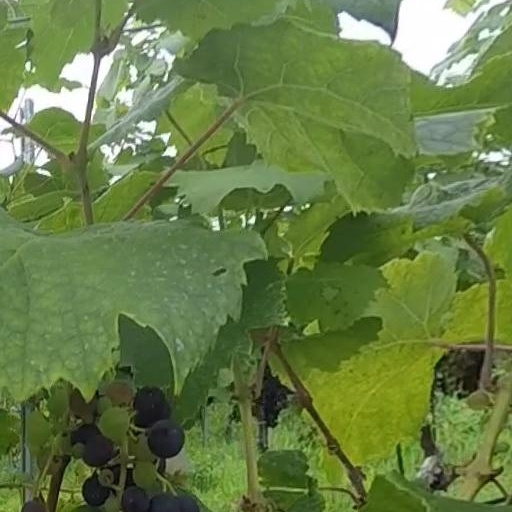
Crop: grape